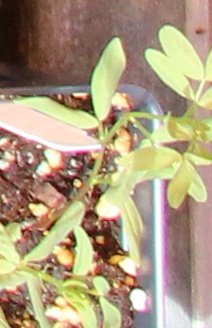
Label: Lentil